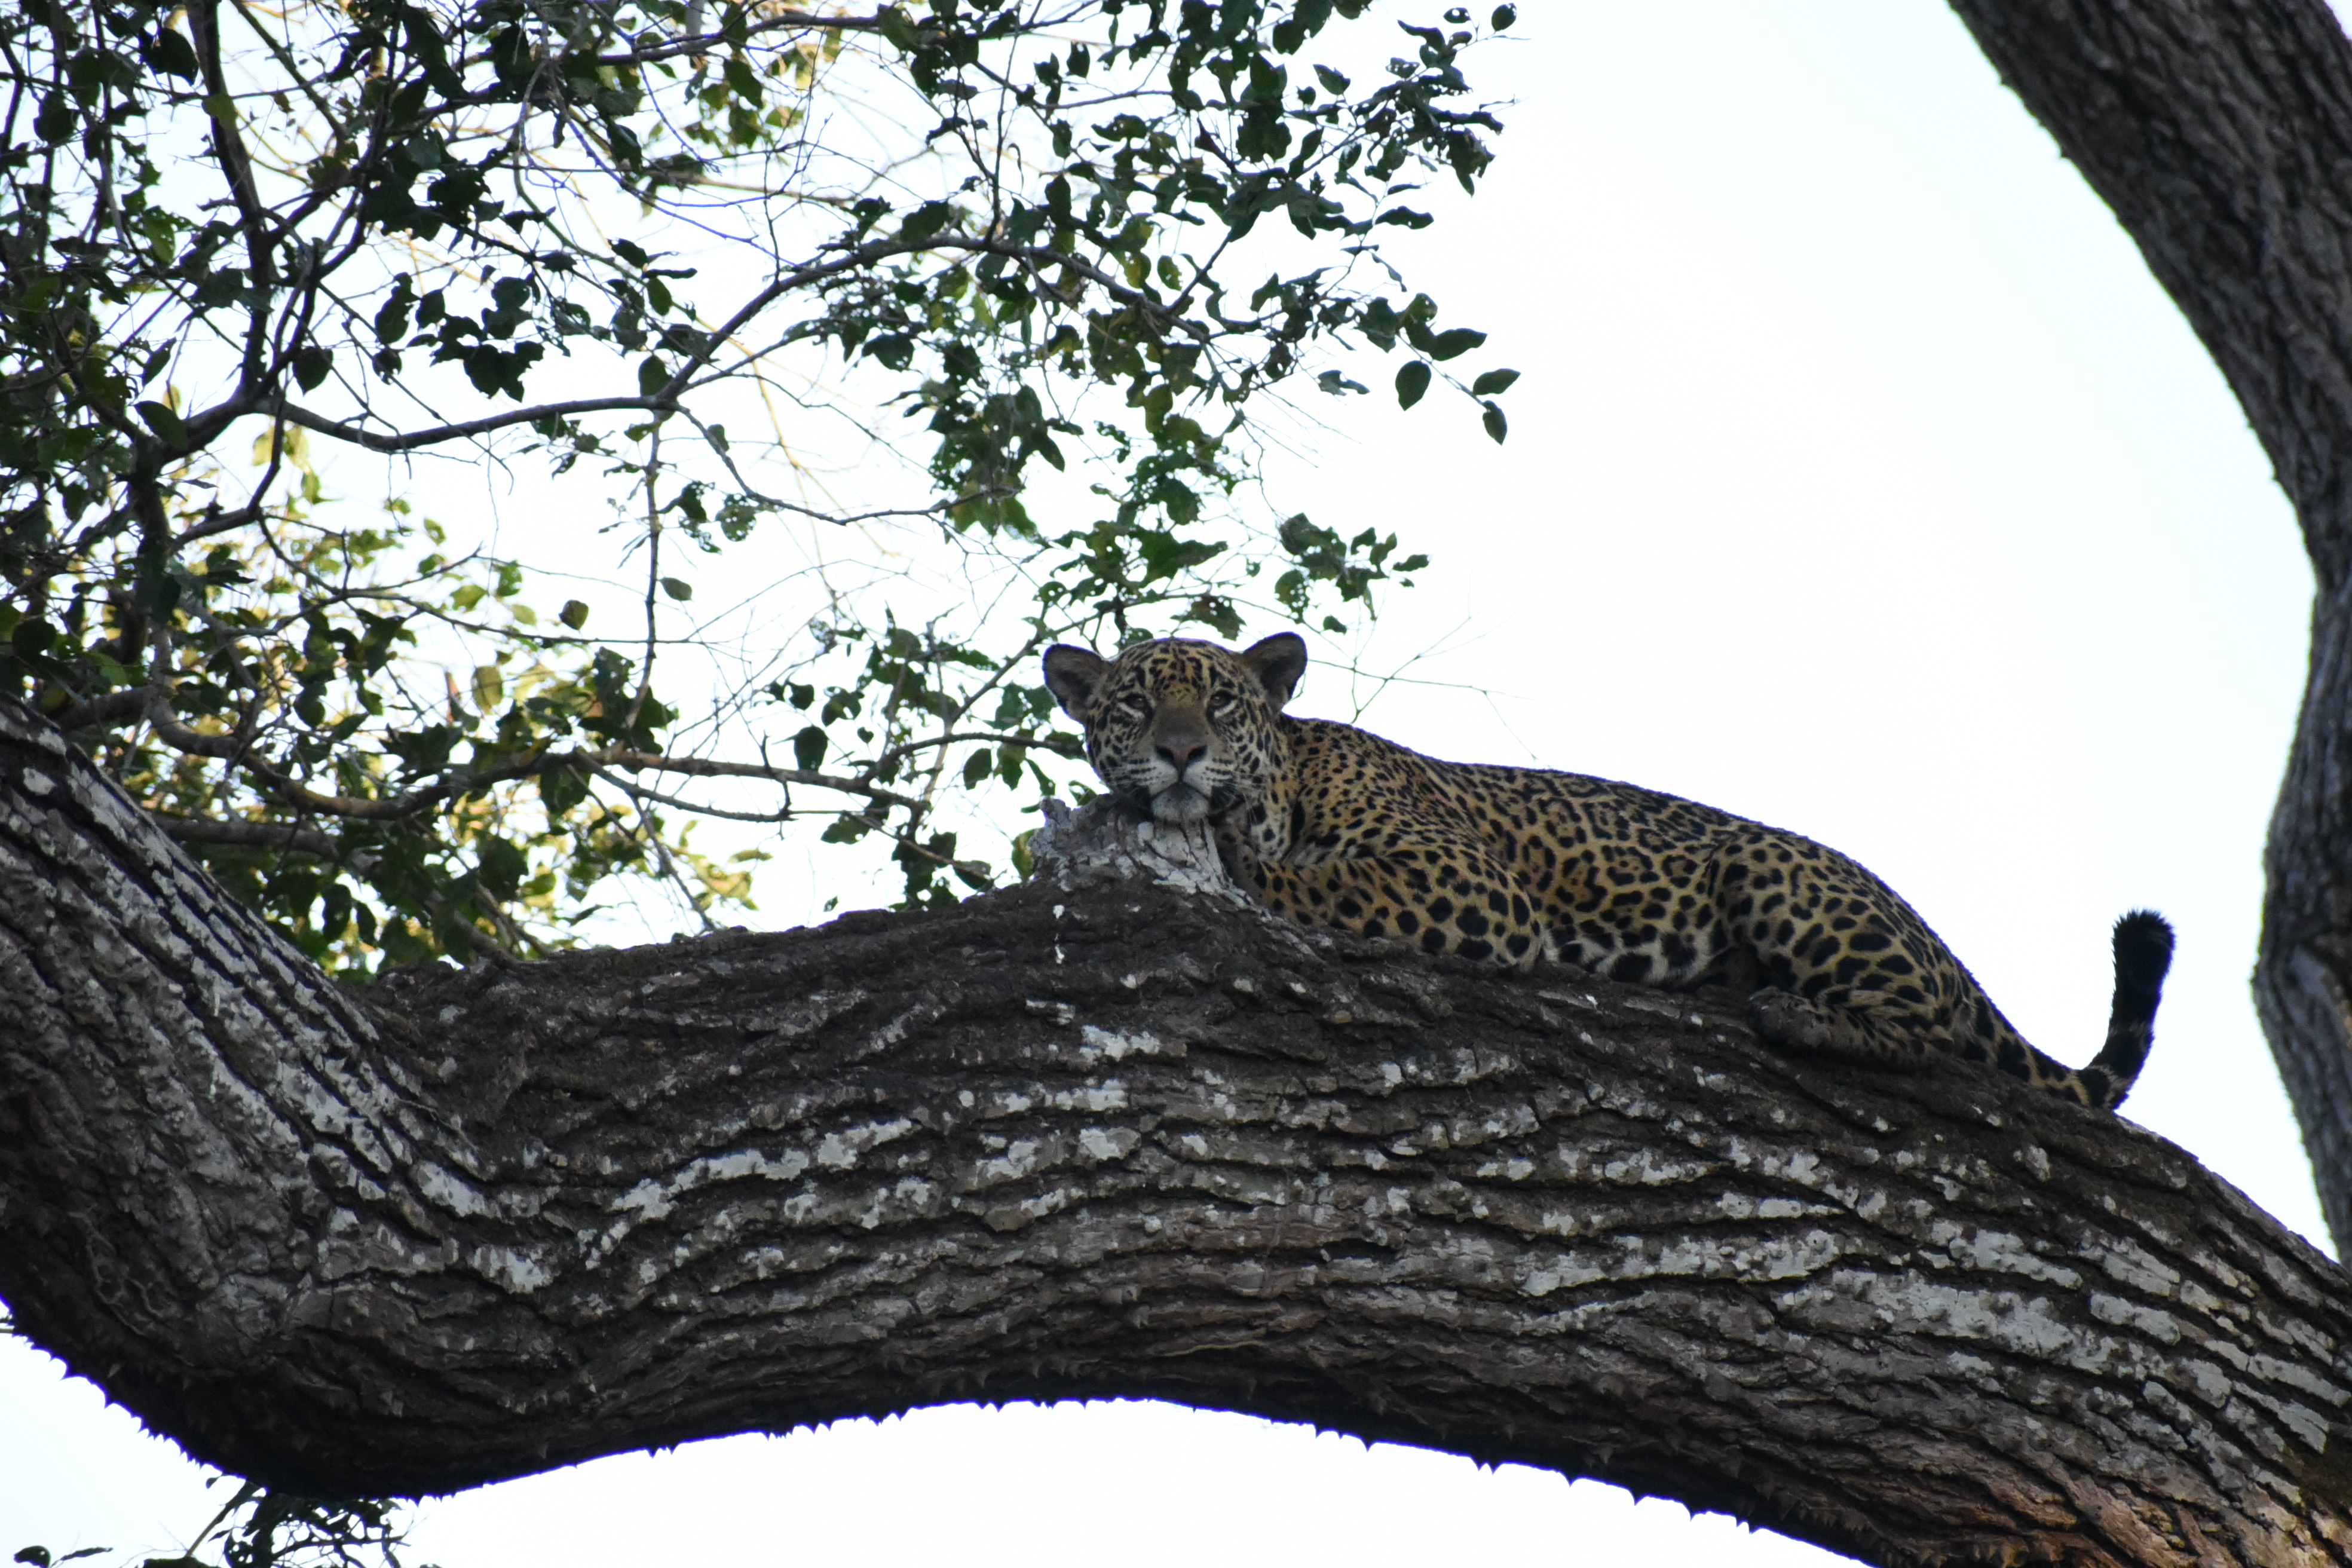
Jaguar: Benita